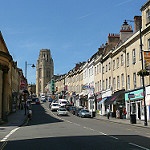
Label: street